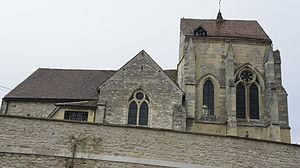
détails de l'Eglise Notre-Dame à Pévy .
L' église Notre-Dame de Pévy est une église gothique construite du XIIᵉ au XVIᵉ siècle.